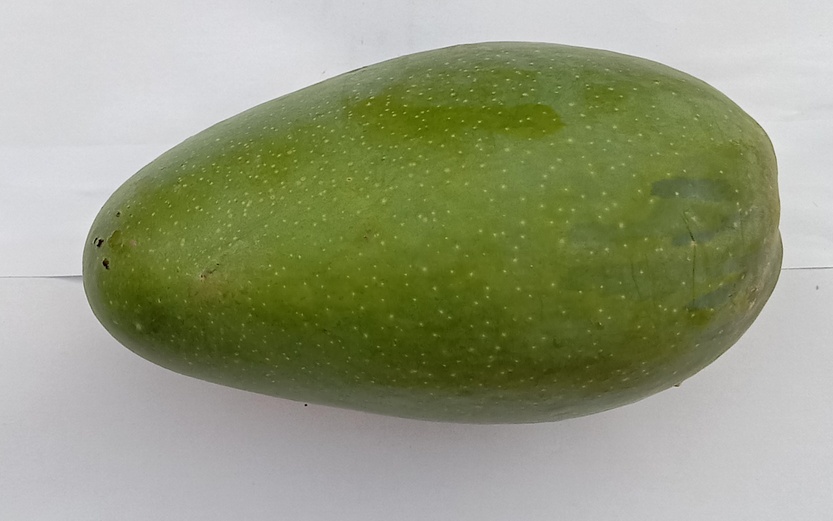
Mango variety: Dosehri